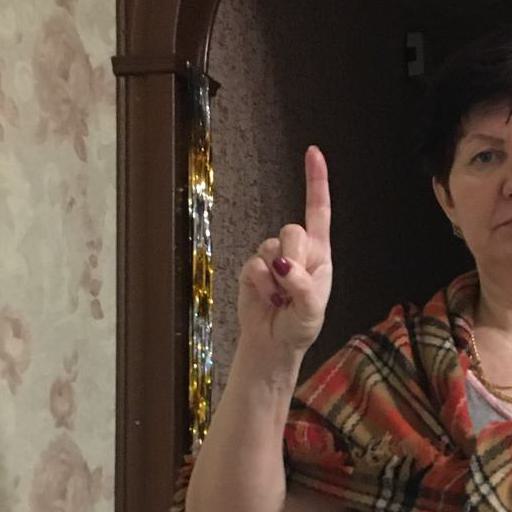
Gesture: one